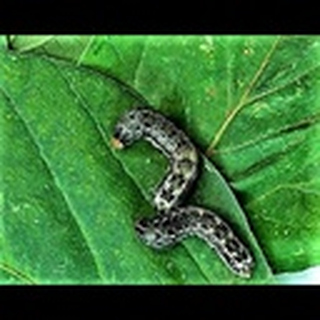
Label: cotton_army_worm